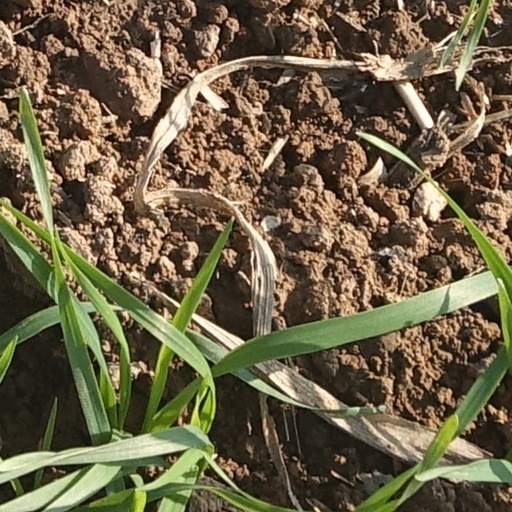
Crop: wheat